Amna Nawaz

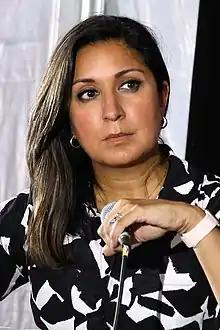
Nawaz in 2022

Amna Nawaz (Urdu: آمنہ نواز) is an American broadcast journalist and a co-anchor of the "PBS NewsHour" alongside Geoff Bennett. Before joining PBS in April 2018, Nawaz was an anchor and correspondent at ABC News and NBC News. She has received a number of awards, including an Emmy Award and a Society for Features Journalism award.